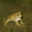
Label: frog